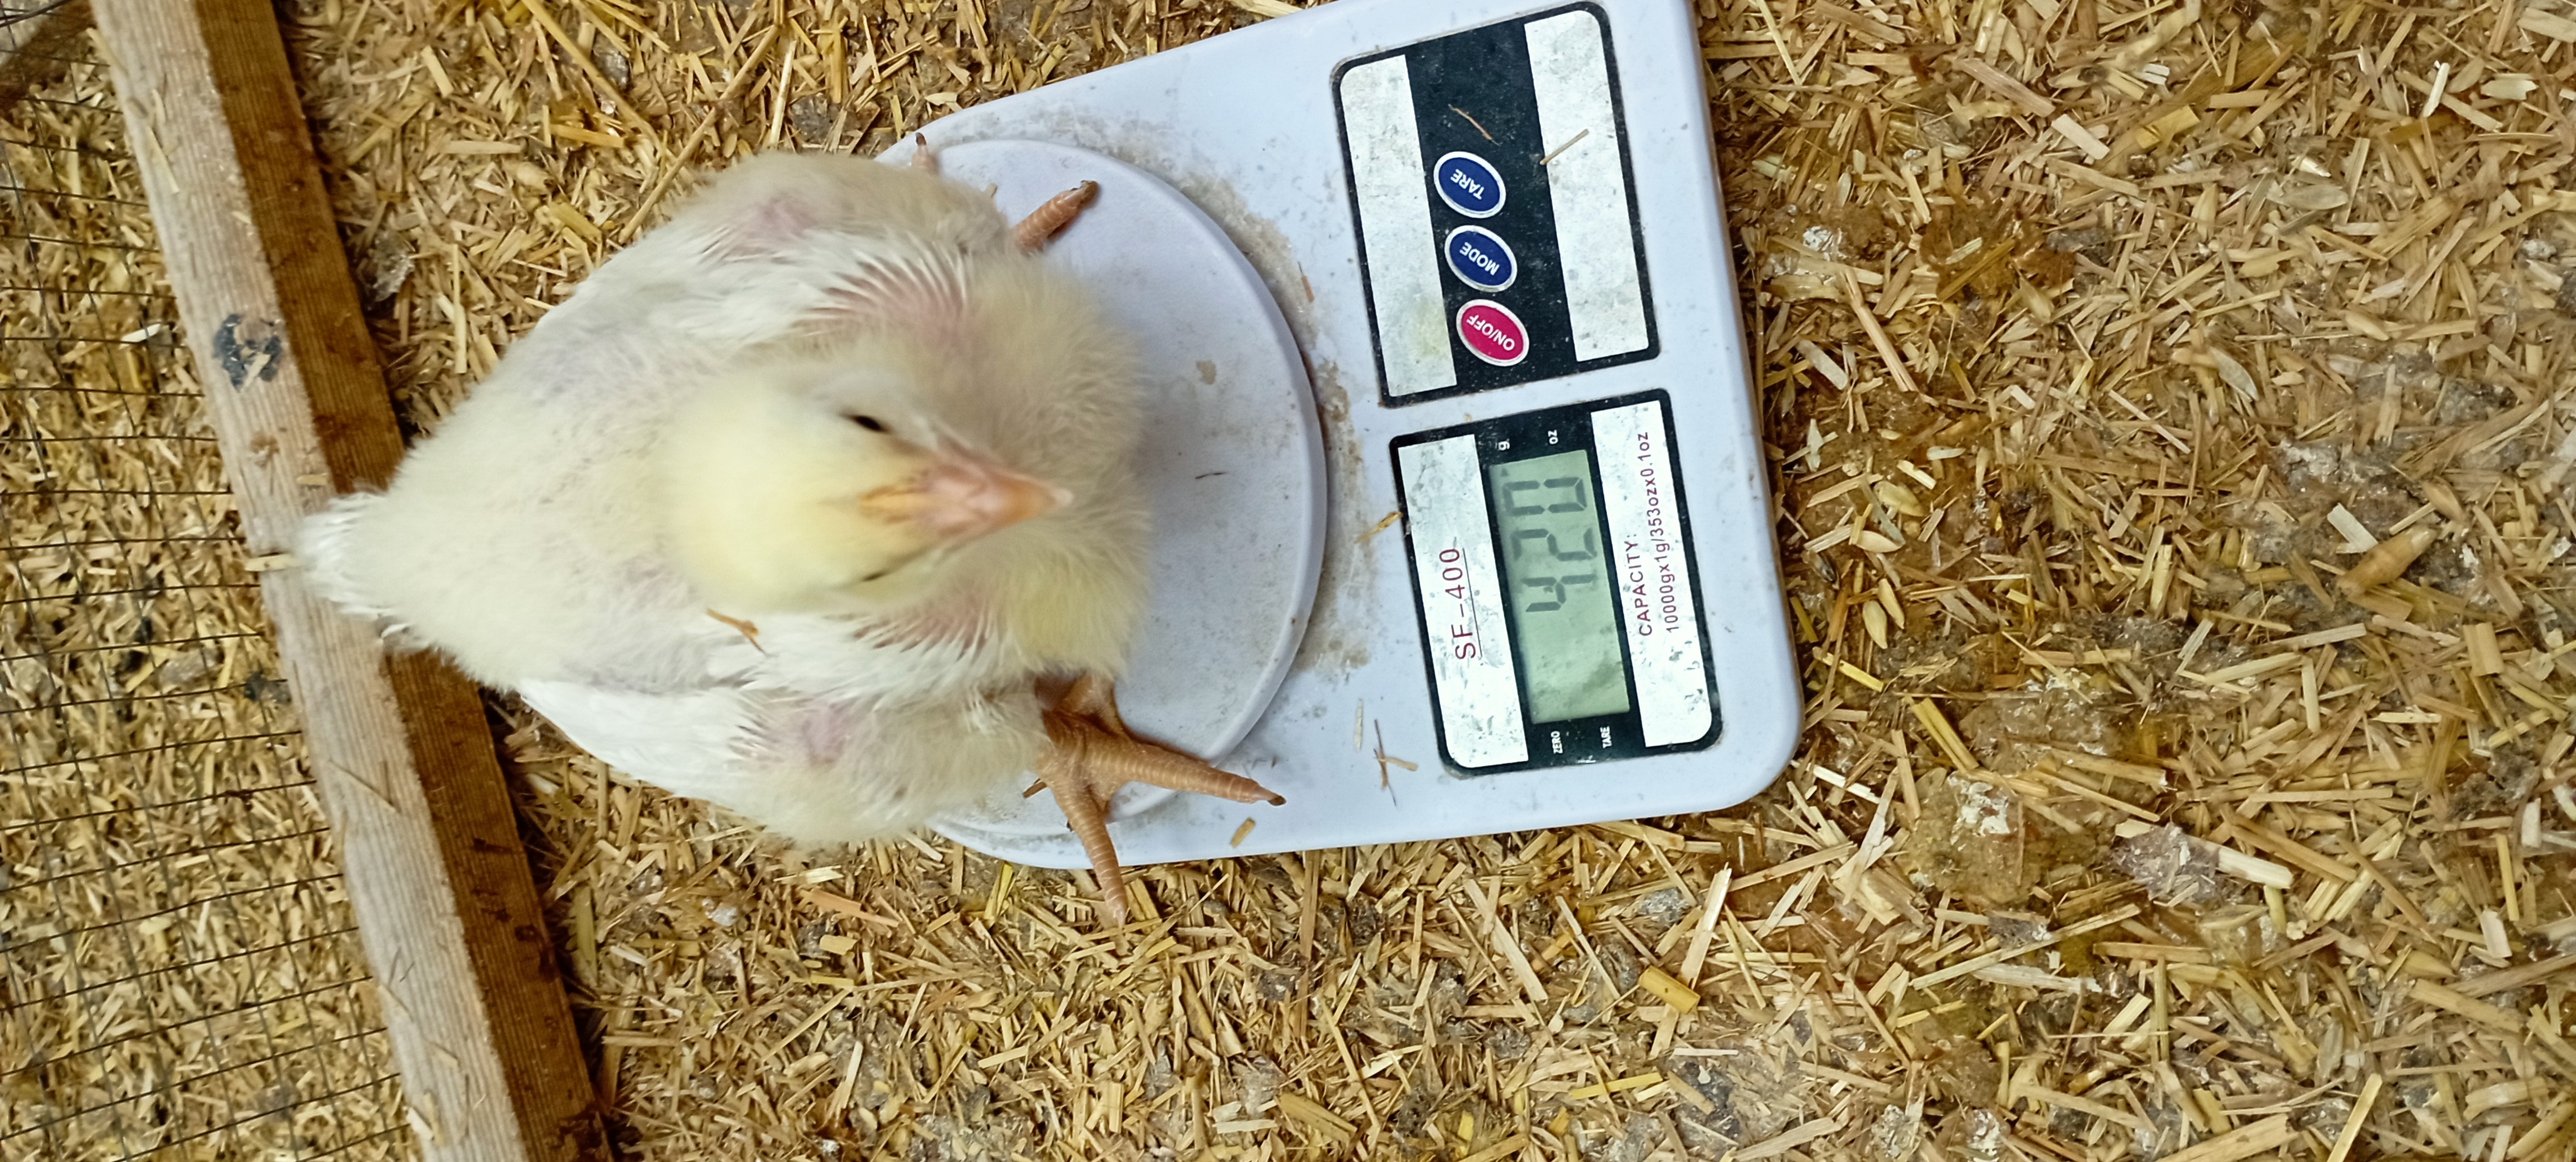
Weight: 420 g